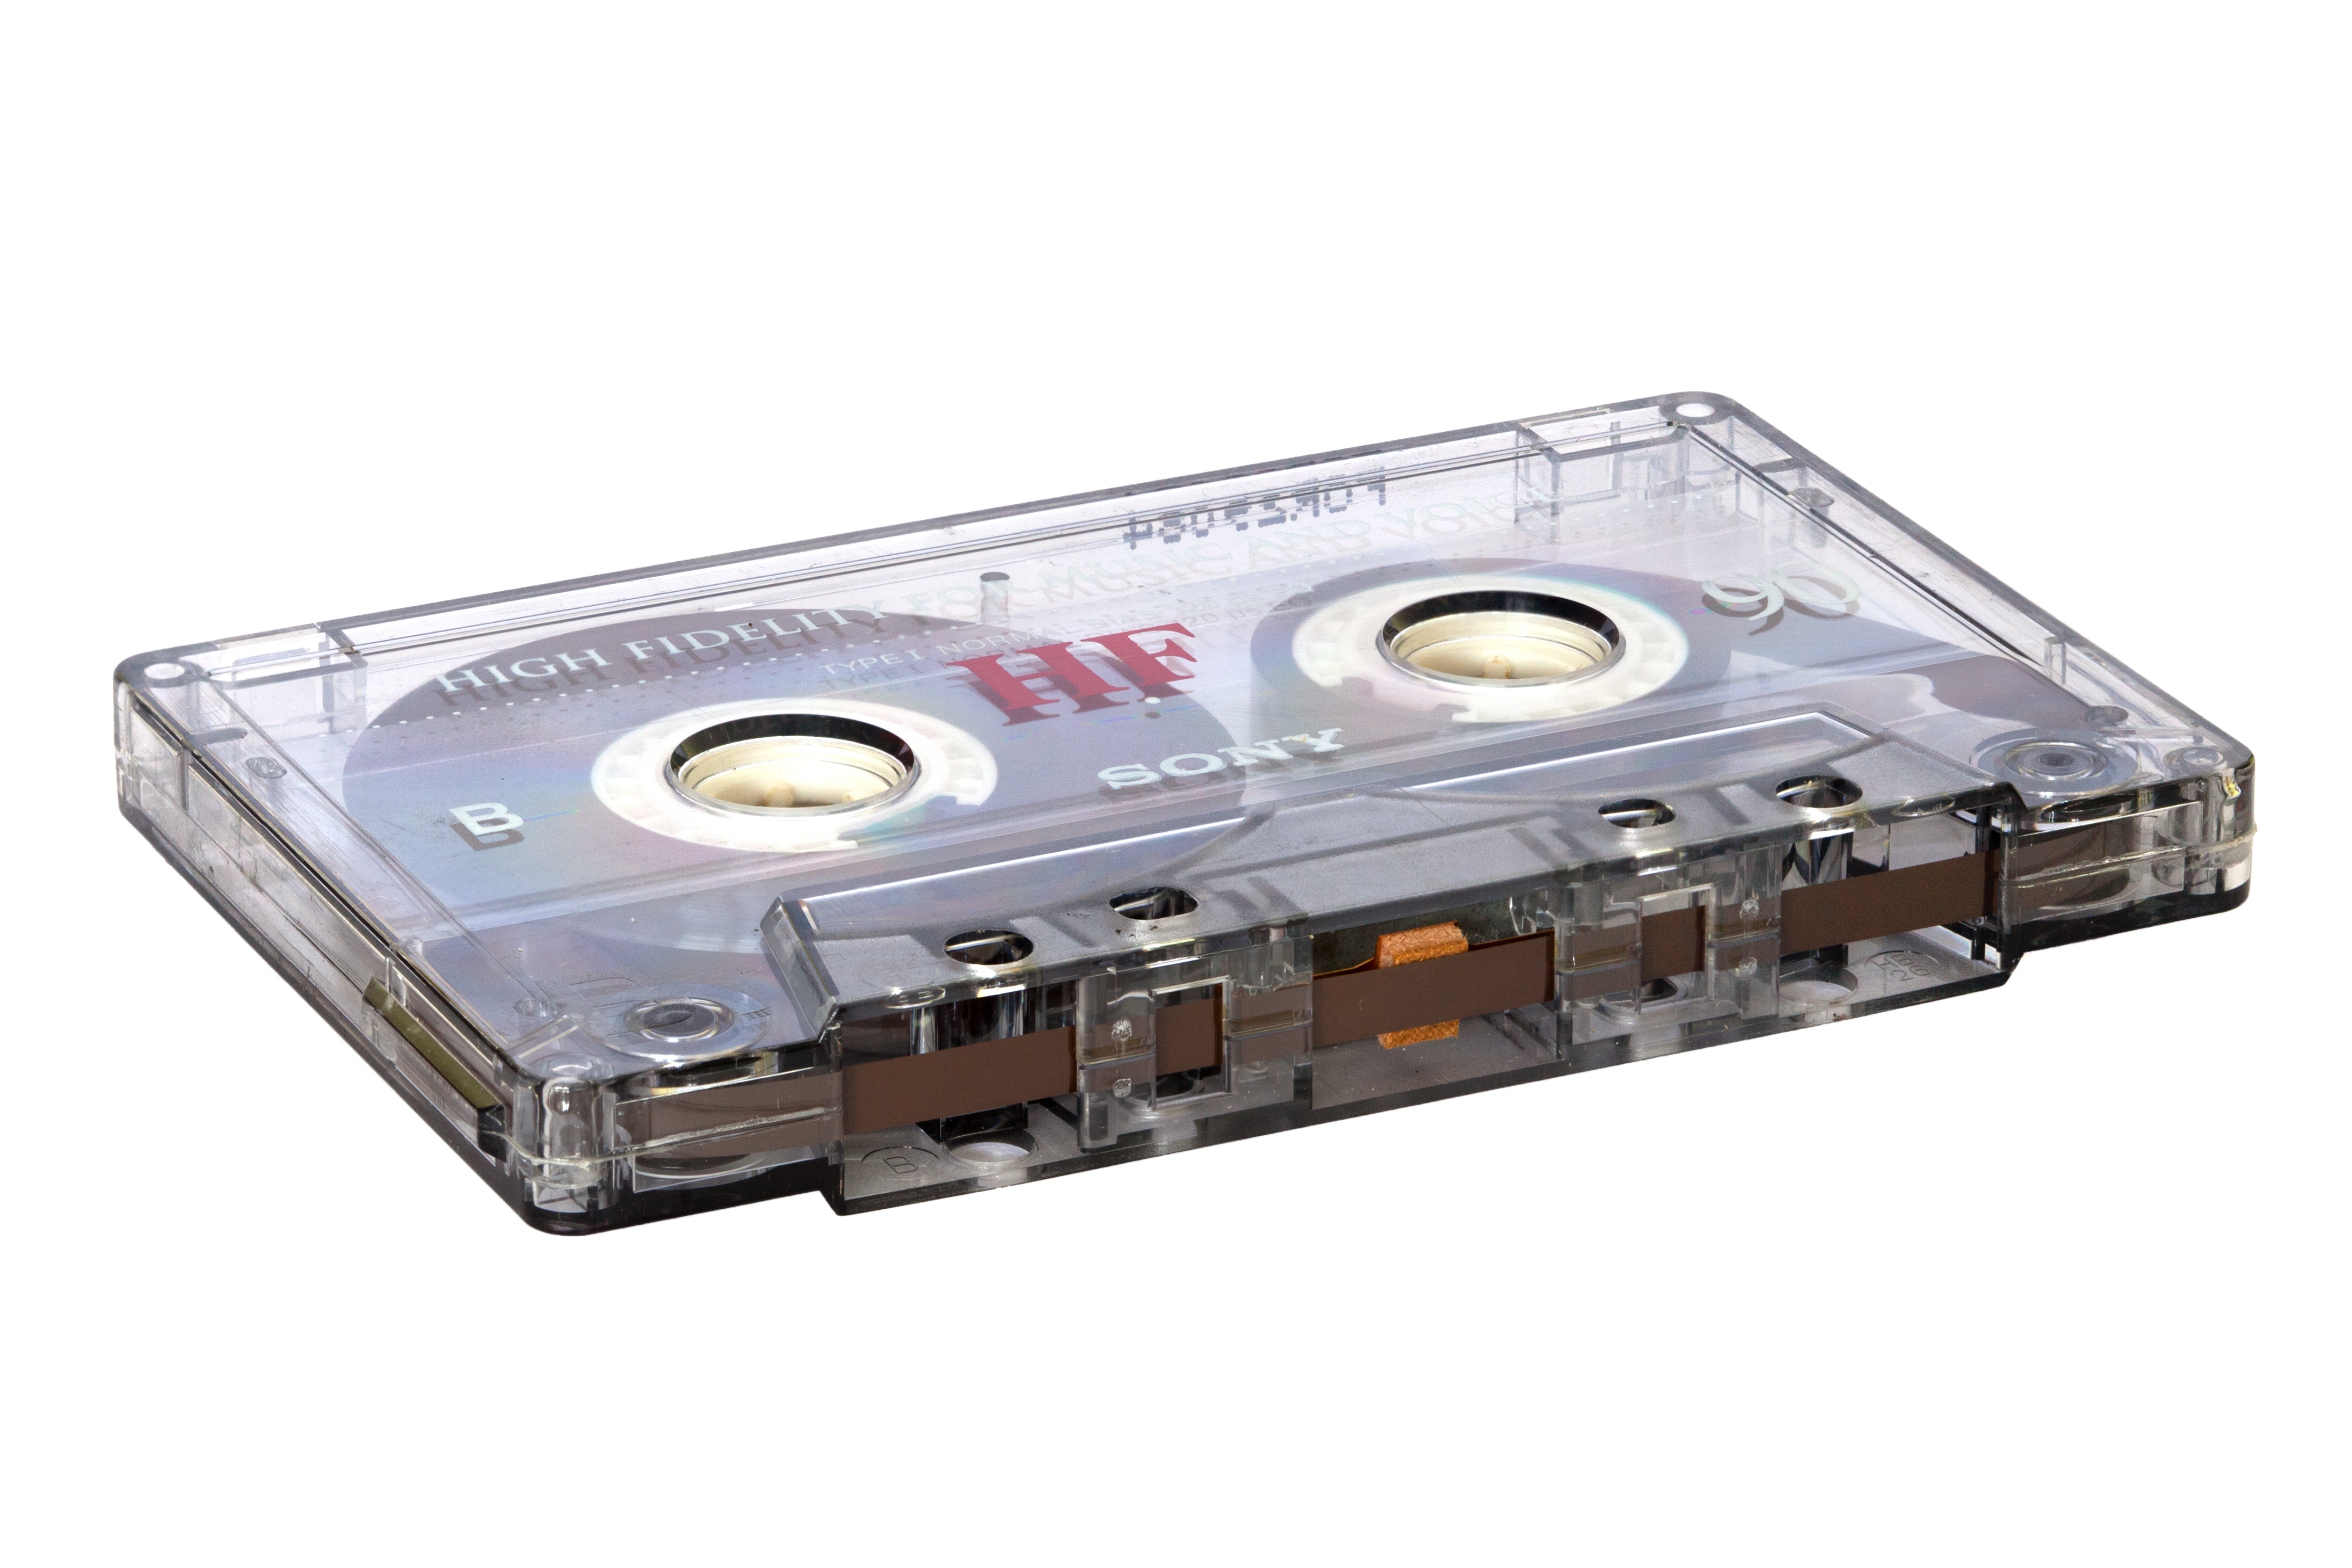
music, technology, white, vintage, play, retro, plastic, old, isolated, object, product, electronics, audio, media, sound, cassette, tape, compact, multimedia, analogue, magnetic, obsolete, video card, compact cassette, electronic device, sound card, io card